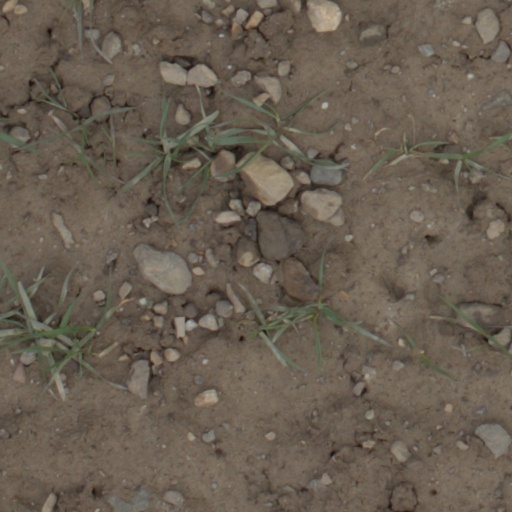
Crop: wheat